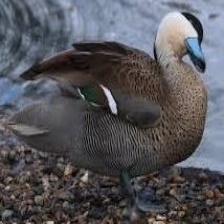
Species: PUNA TEAL
Scientific name: ANAS PUNA
ImageNet parent category: drake